The Power of the Doctor

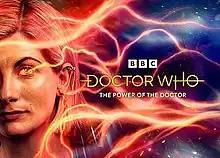
Promotional poster

"The Power of the Doctor" is the third and final story of three special episodes that follow the thirteenth series of the British science fiction television programme "Doctor Who". The episode was written by Chris Chibnall and directed by Jamie Magnus Stone. It was first broadcast on BBC One on 23 October 2022. The special was commissioned to air during the BBC's centenary celebrations.